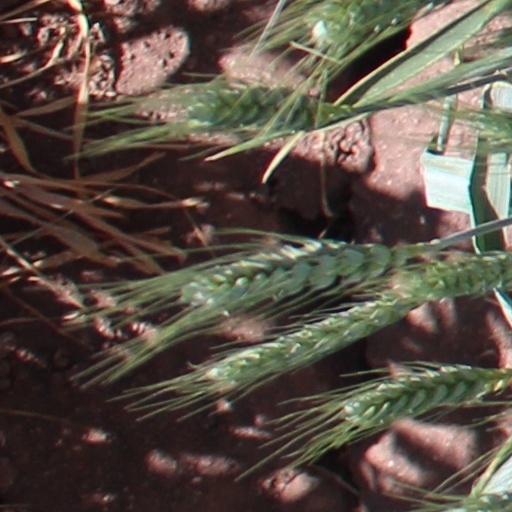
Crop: wheat